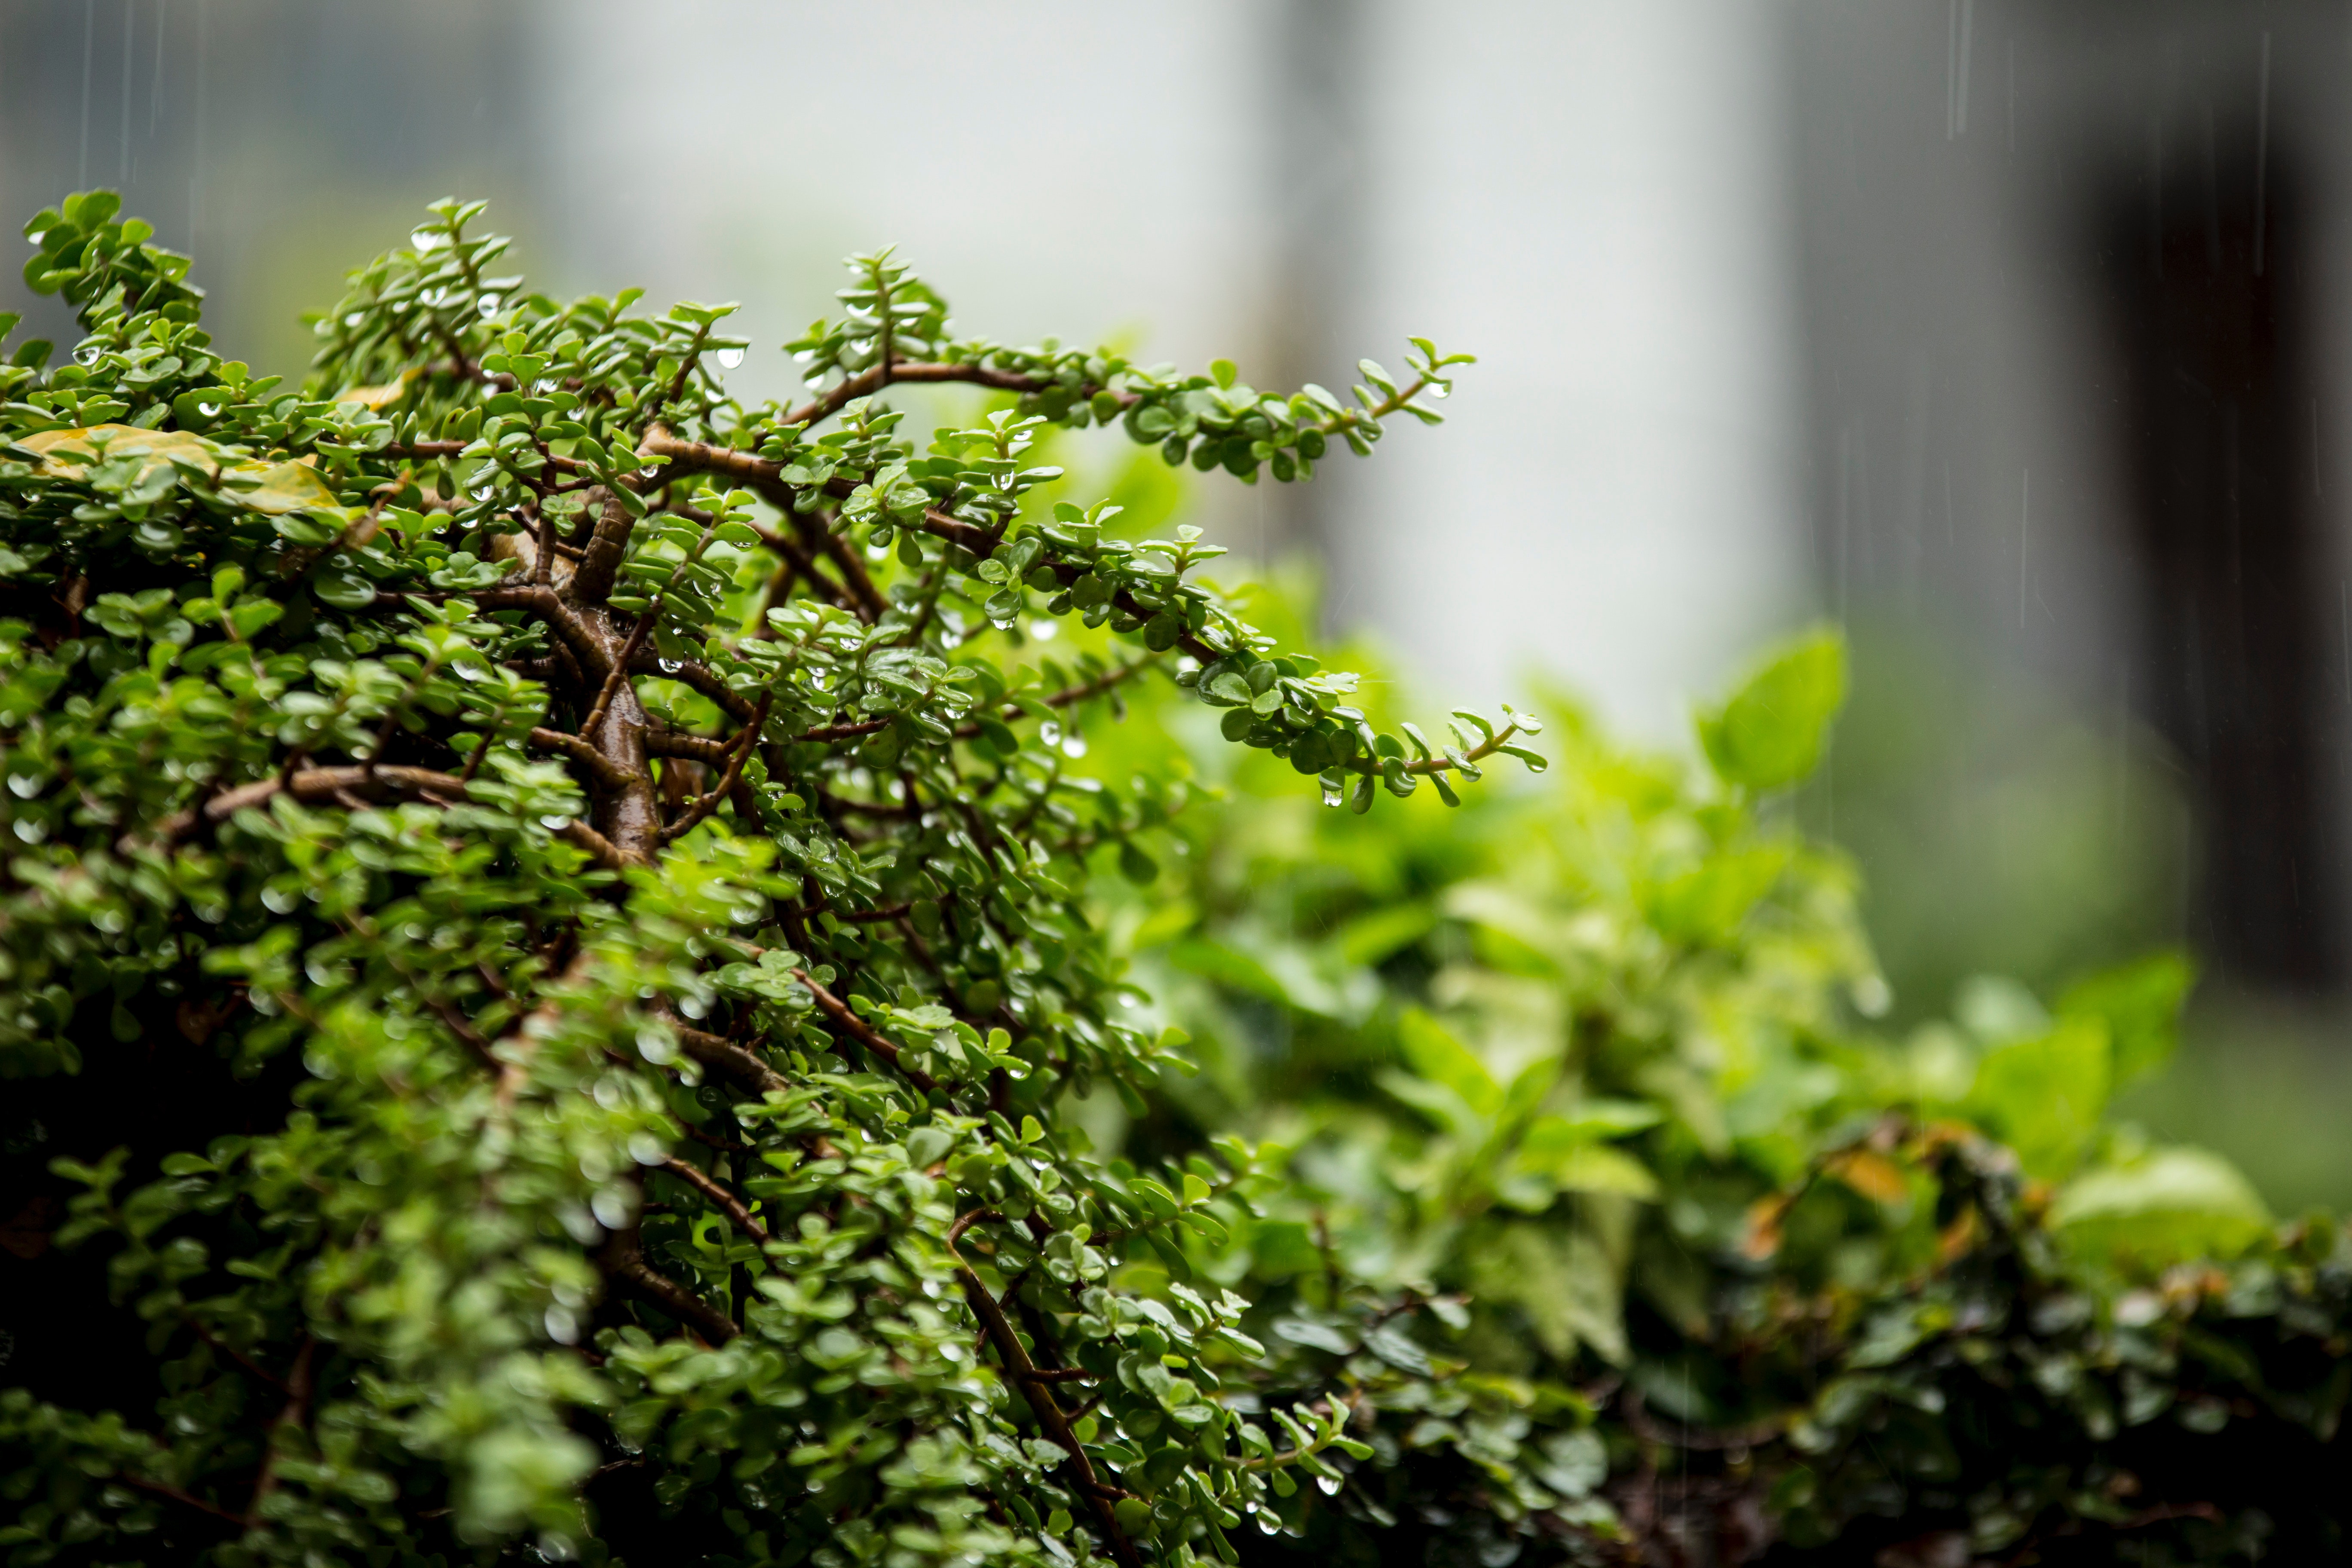
vegetation, green, tree, plant, leaf, spring, woody plant, flower, non vascular land plant, moss, branch, forest, shrub, vascular plant